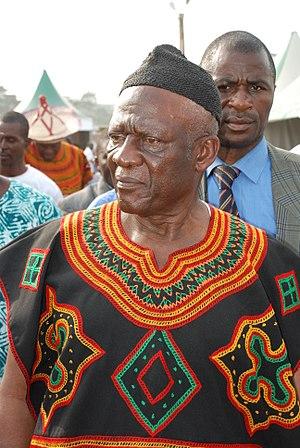
Ni John Fru Ndi, président du SDF This is an image of Cultural Fashion or Adornment from Cameroon
L'élection présidentielle camerounaise de 2011 a lieu le 9 octobre 2011. Un total de 23 candidats se présentent, parmi lesquels le président sortant, chef du RDPC, Paul Biya. Ce dernier est réélu sans surprise pour un mandat de 7 ans avec 77,99 % des suffrages.
L'élection présidentielle camerounaise de 1992 s'est tenue le 11 octobre 1992. Le président sortant, Paul Biya, est réélu.
L' élection présidentielle camerounaise de 2004 s'est déroulée le 11 octobre.